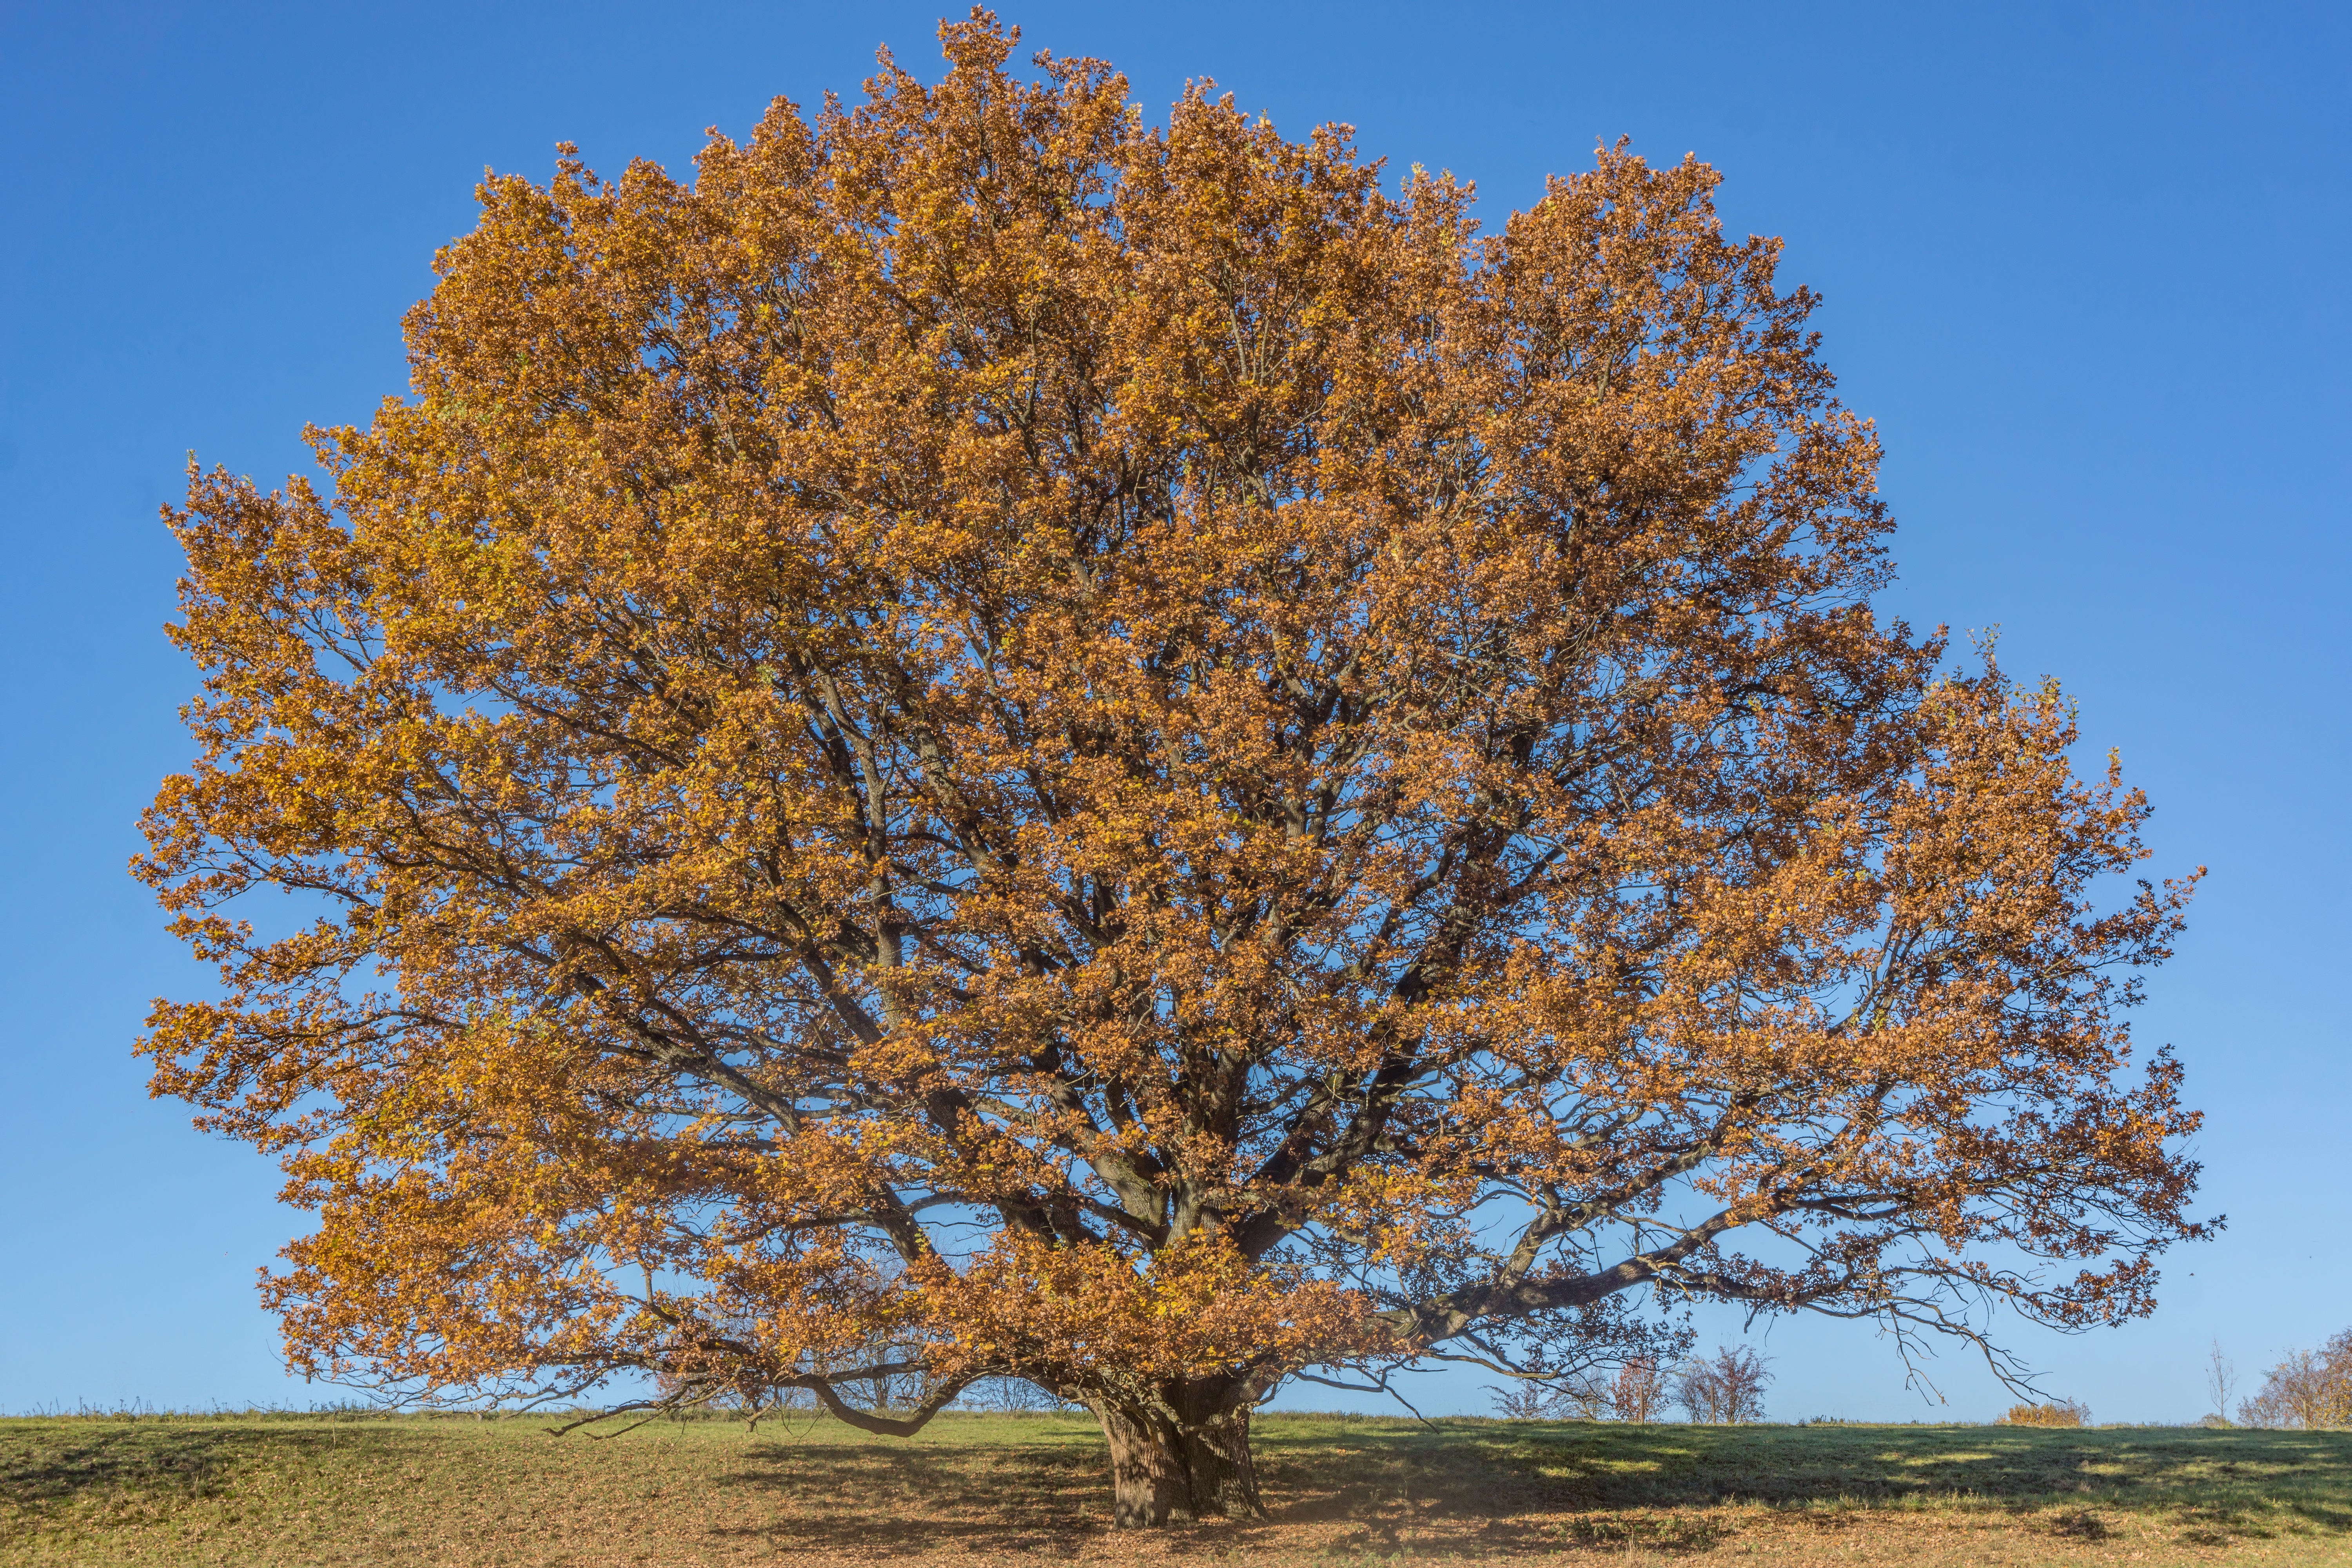
tree, nature, outdoor, branch, plant, sky, leaf, birch, autumn, season, deciduous, oak, grove, larch, ecosystem, flowering plant, maidenhair tree, woody plant, land plant, plane tree family